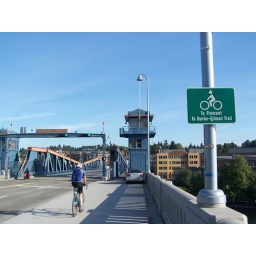
Freemont bridge in Seattle is well equipped with bike lanes.